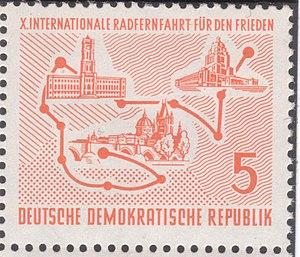
Nentcho Christov est un coureur cycliste bulgare. Né le 17 décembre 1933, à Varna, Nentcho Christov triomphe dans la Course de la Paix en 1957. Il fut le seul coureur bulgare à obtenir la victoire finale dans cette compétition emblématique du cyclisme est-européen de la deuxième moitié du XXᵉ siècle. Nentcho Christov est mort le 3 mai 2002